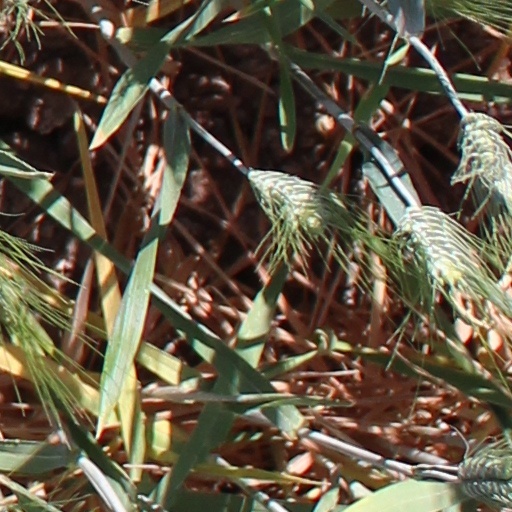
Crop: wheat